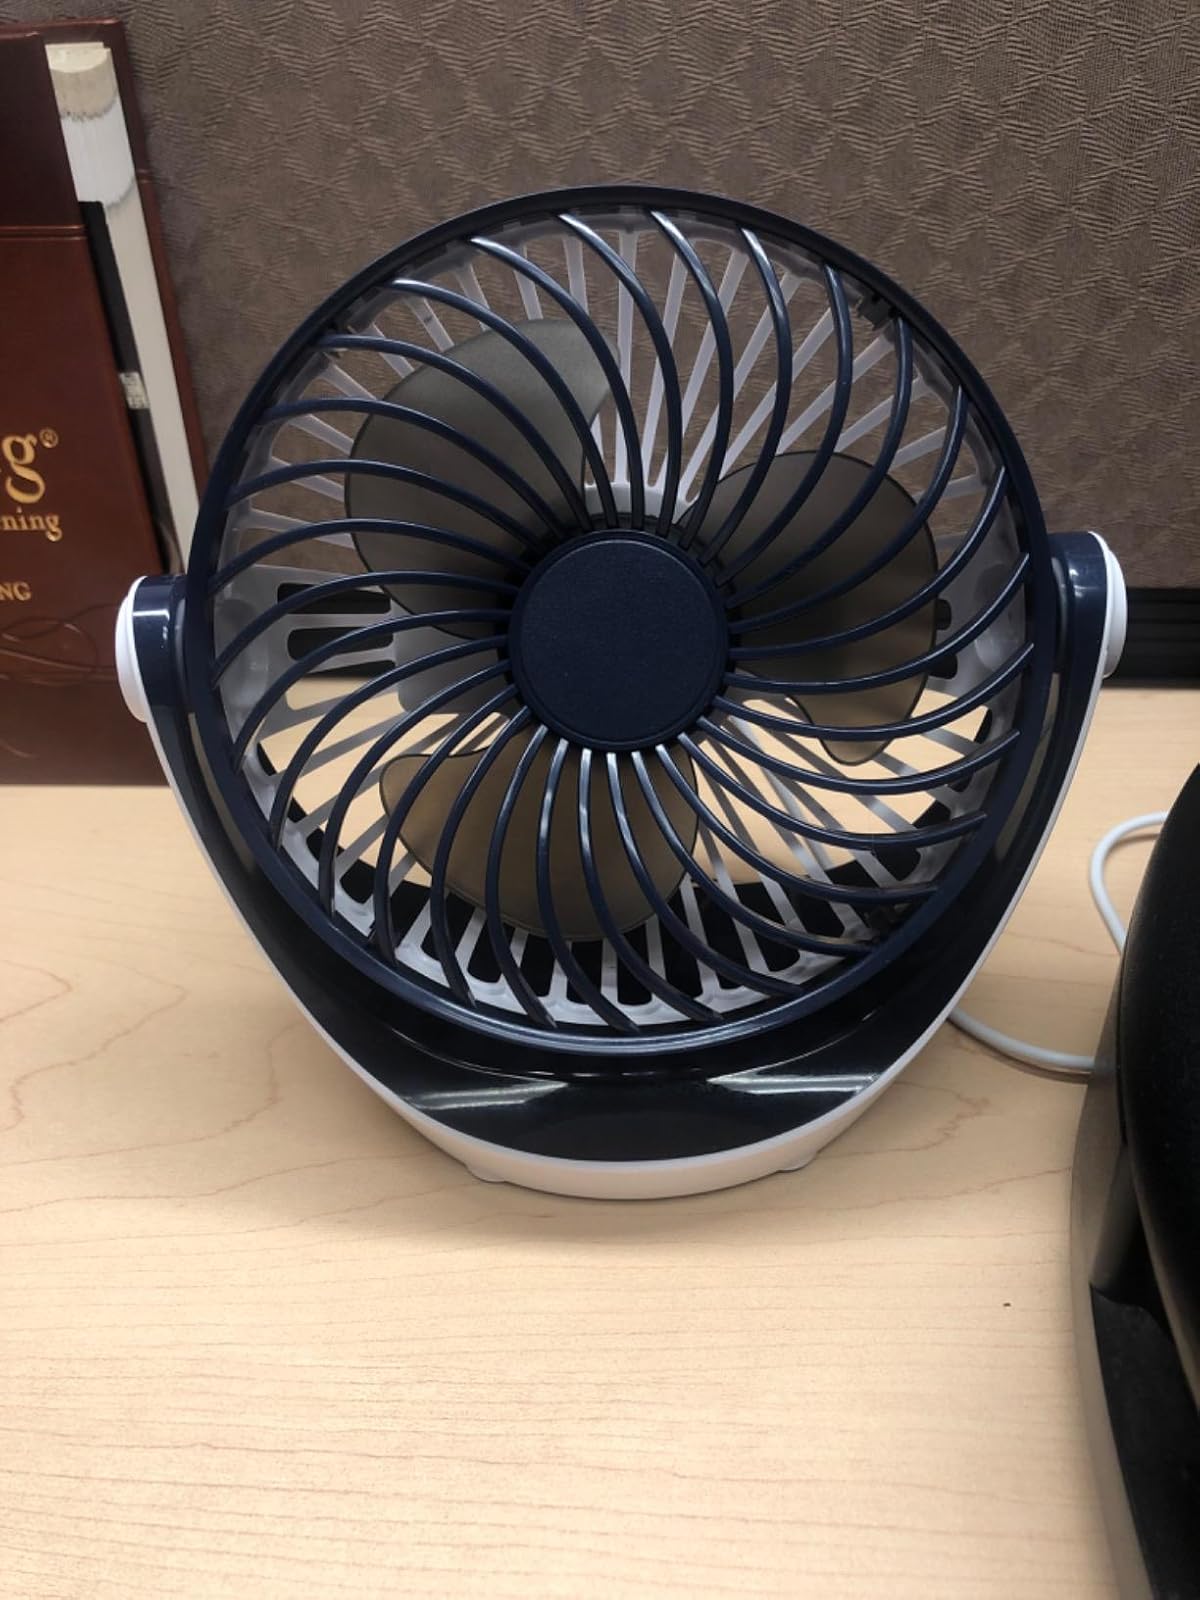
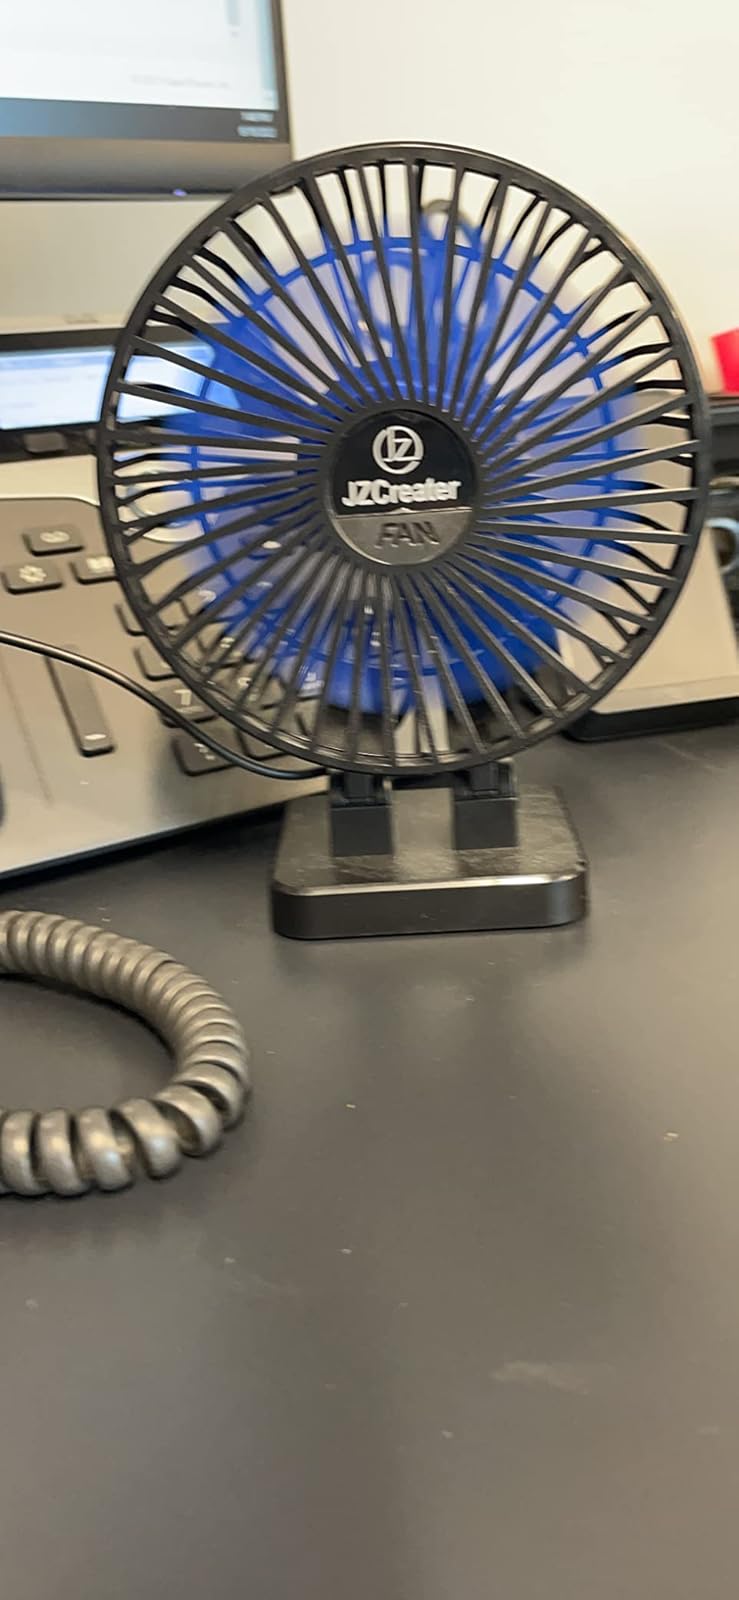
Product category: fan
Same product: no